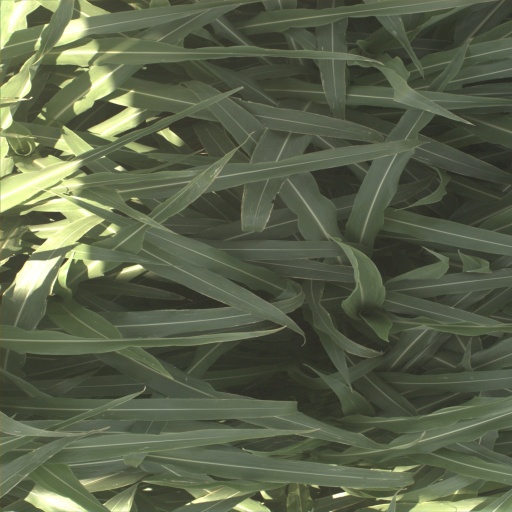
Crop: sorghum